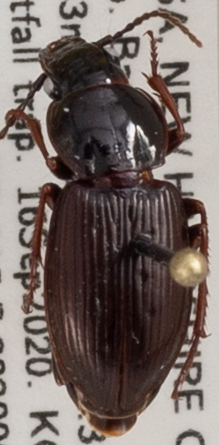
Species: Pterostichus pensylvanicus
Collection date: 2020-09-16
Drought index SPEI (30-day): -2.09
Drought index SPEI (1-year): -0.39
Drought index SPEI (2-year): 0.54